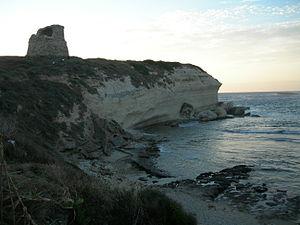
Cuglieri est une commune italienne de la province d'Oristano dans la région Sardaigne en Italie.